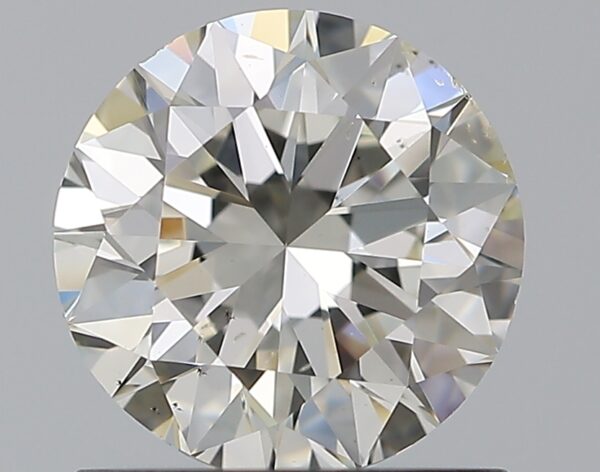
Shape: round
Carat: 1
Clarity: SI1
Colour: J
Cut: EX
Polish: EX
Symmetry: EX
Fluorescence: F
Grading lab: GIA
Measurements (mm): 6.34 x 6.38 x 3.96